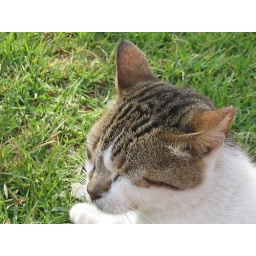
street cat in tel aviv